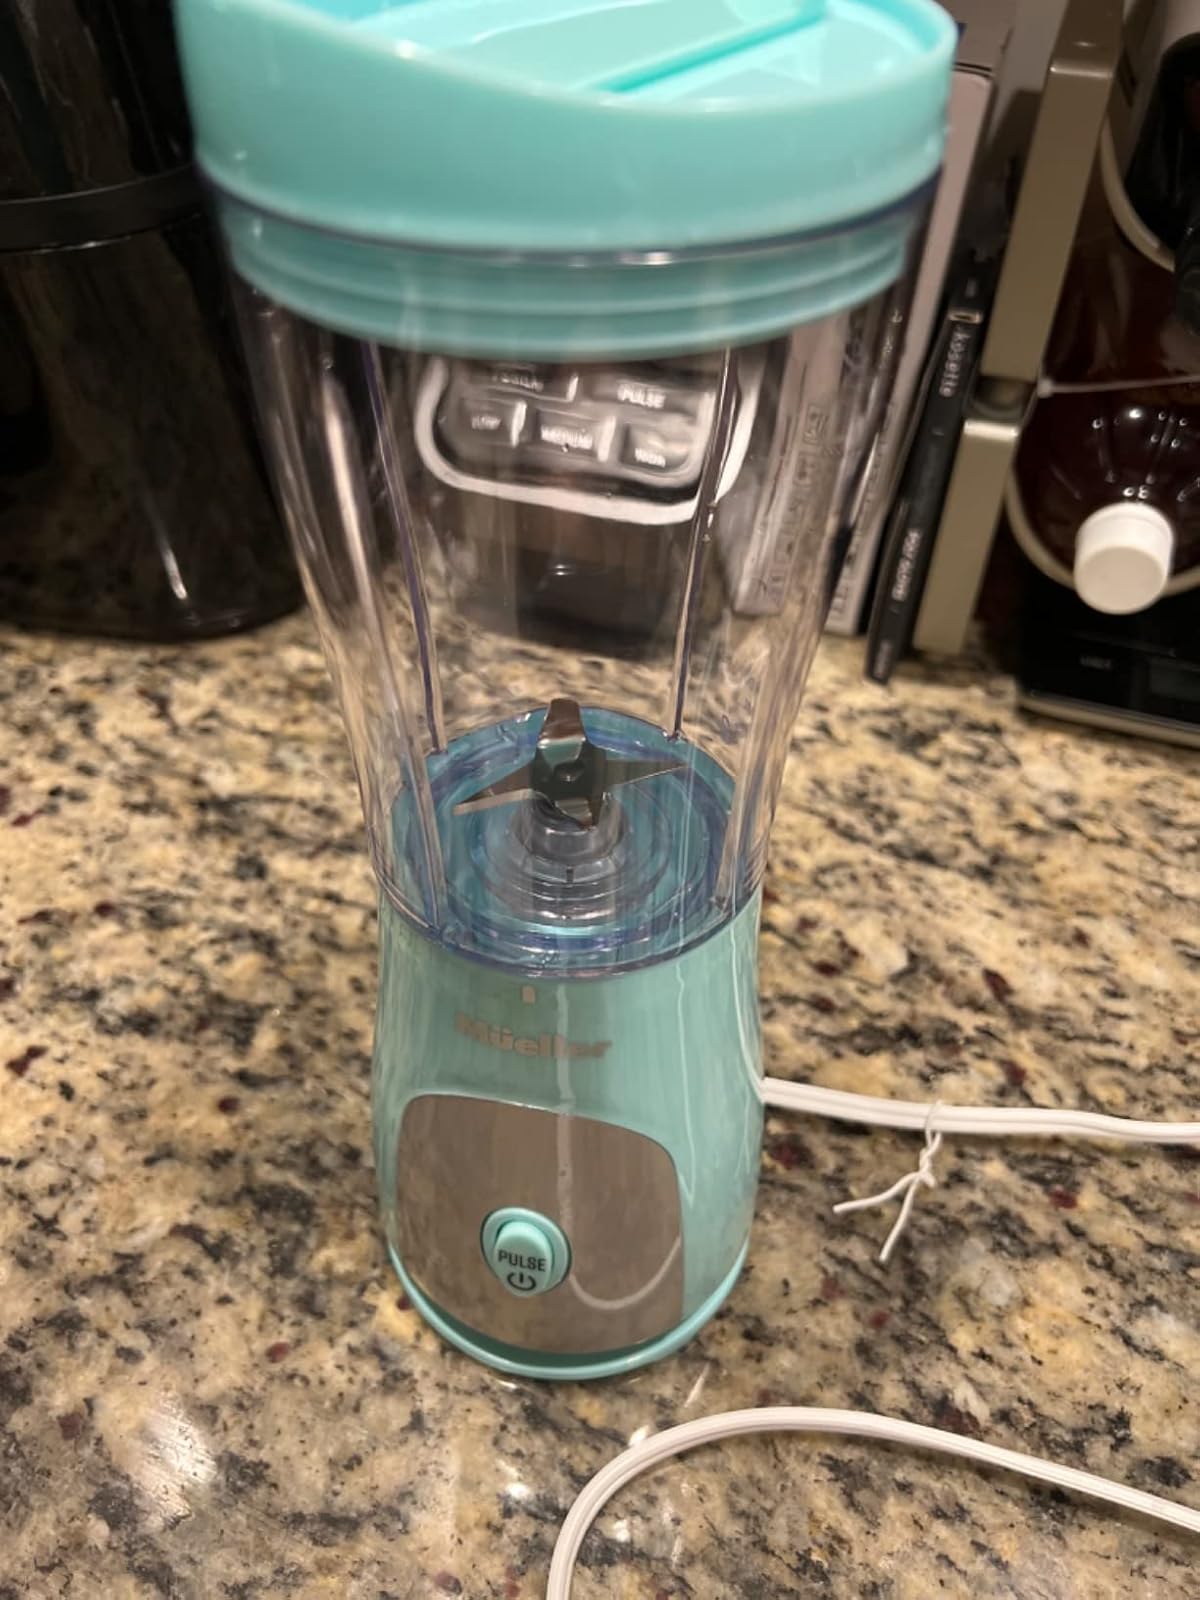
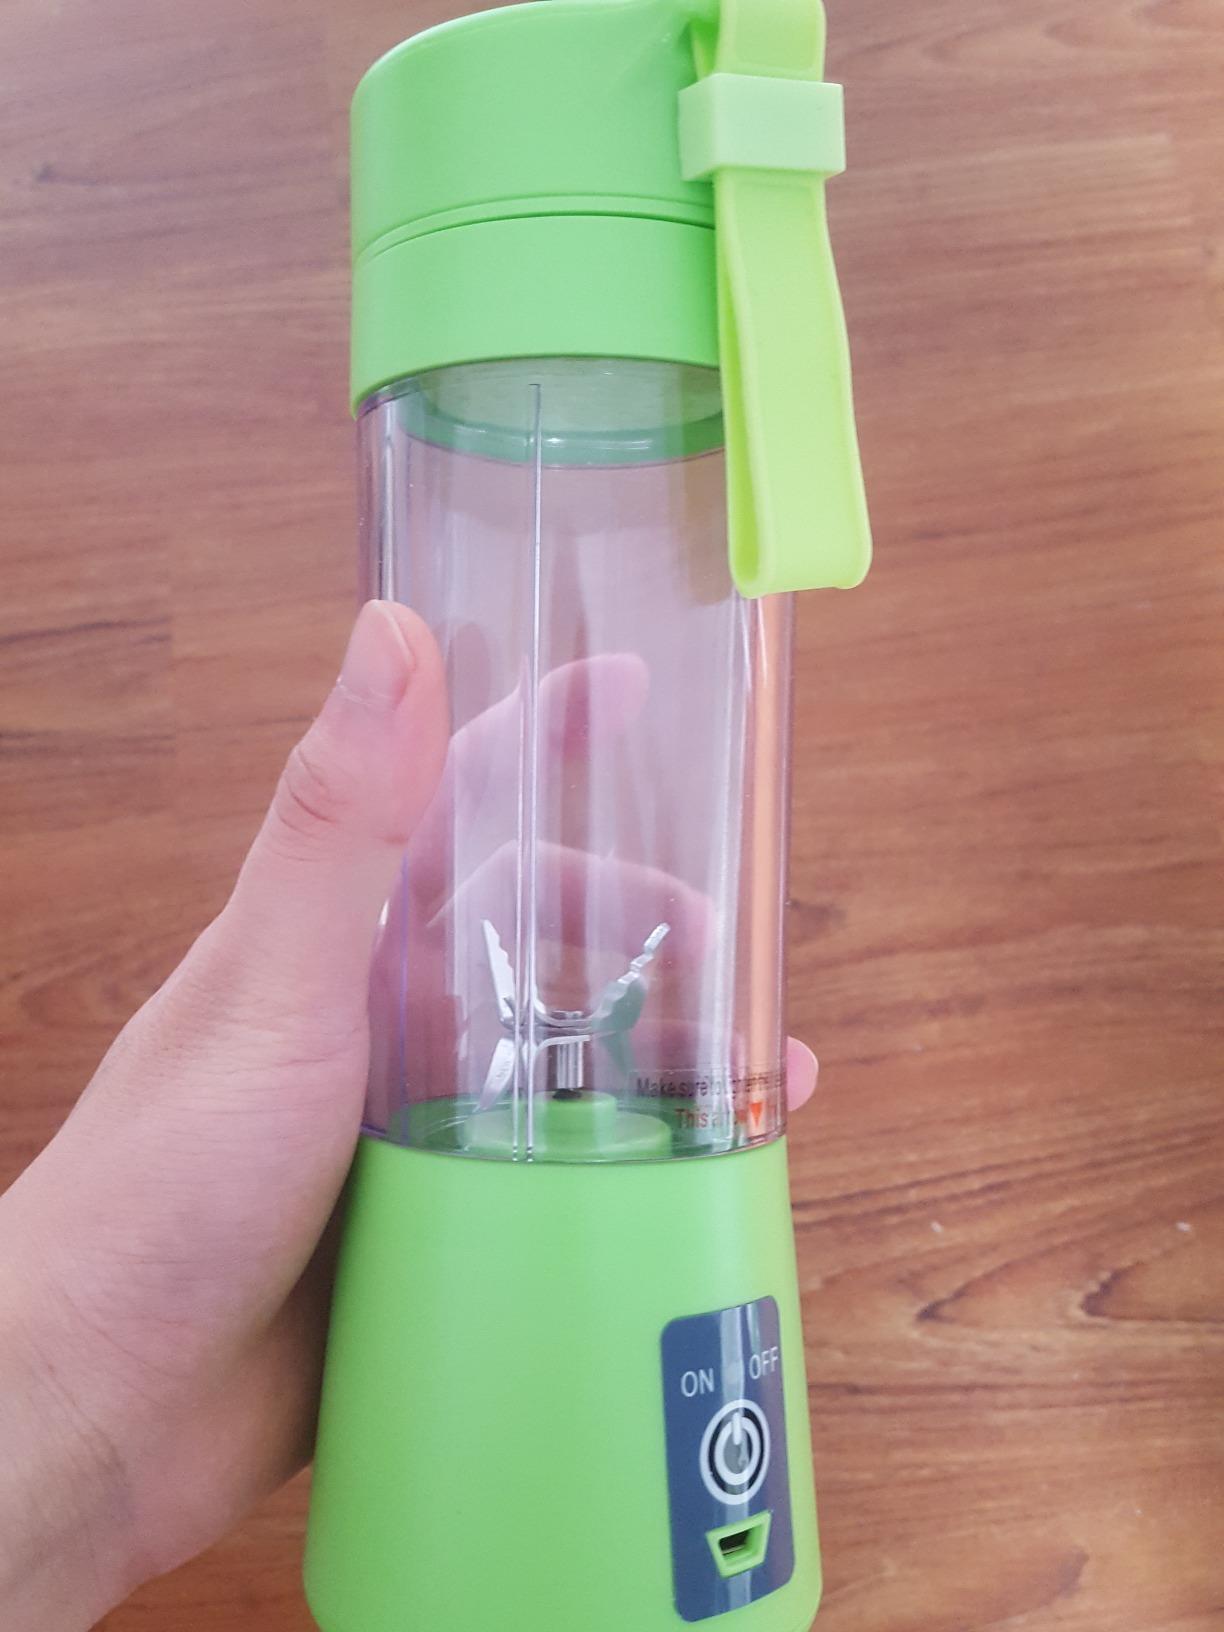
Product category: items_blender
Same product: no